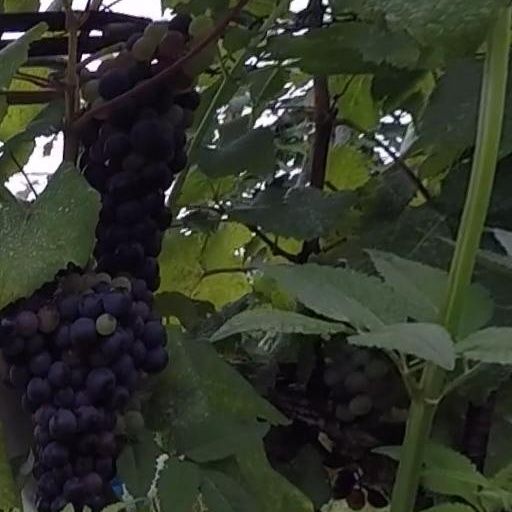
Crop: grape